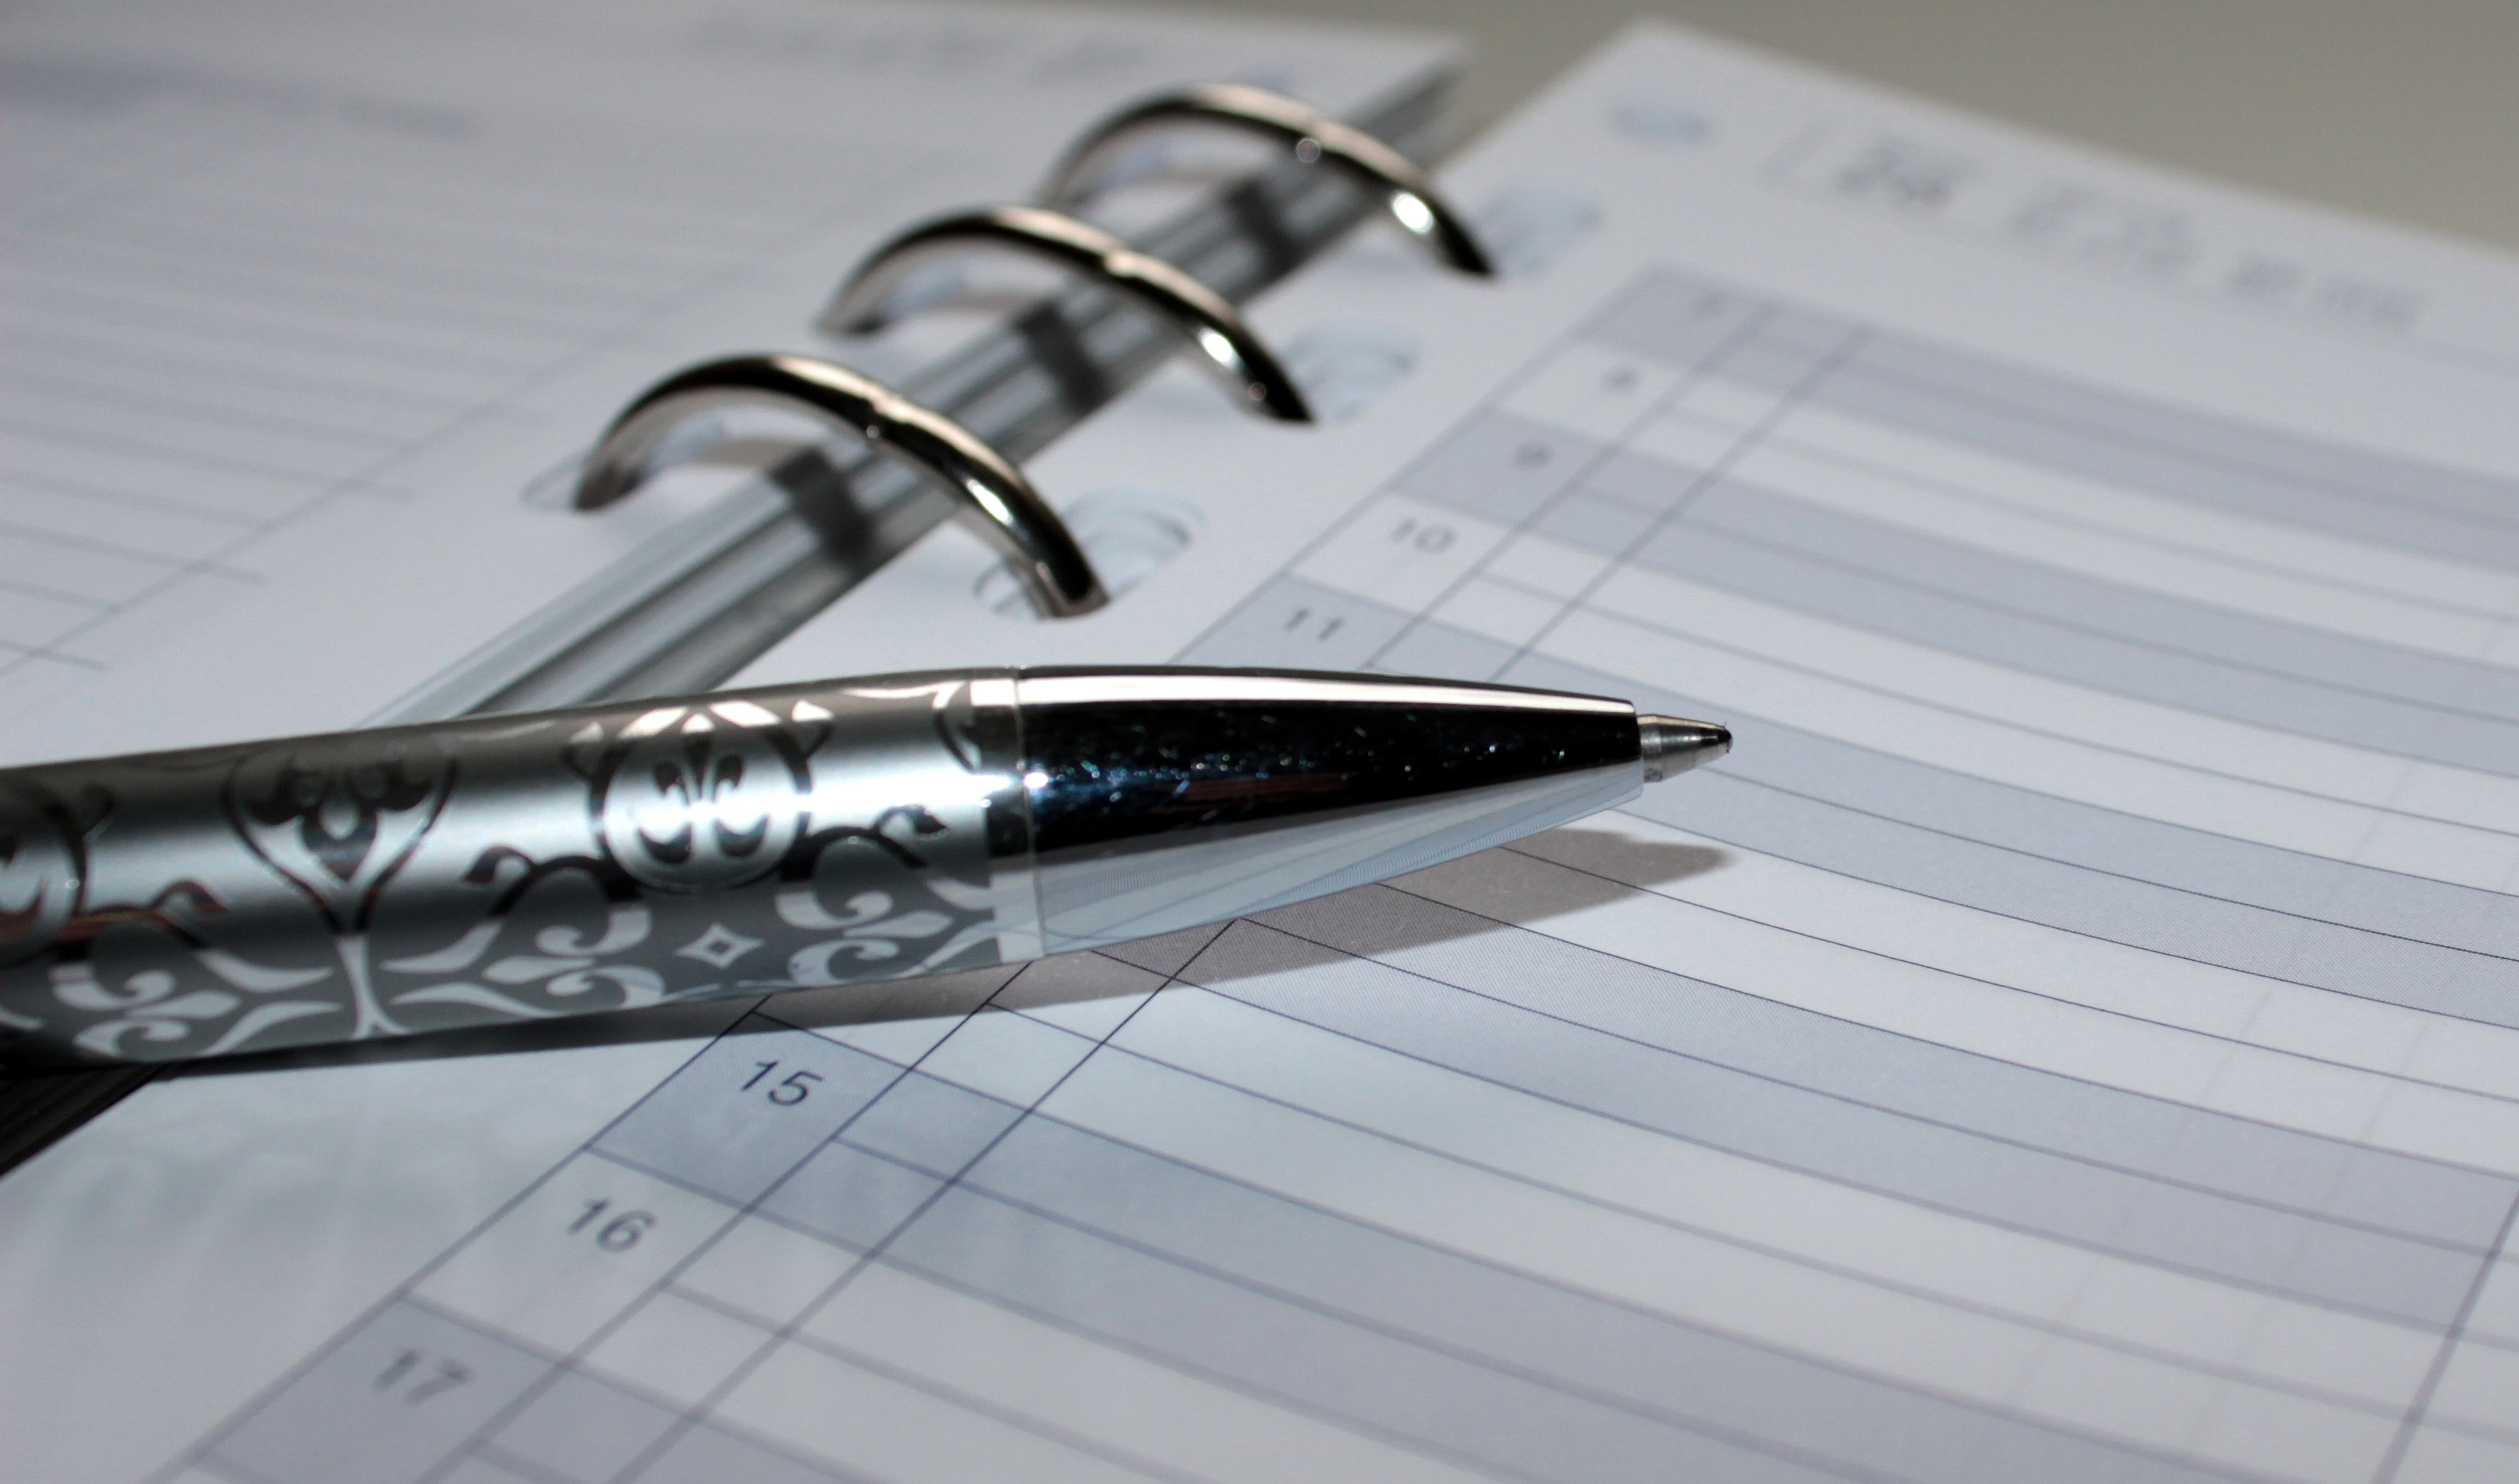
writing, time, pen, glasses, leave, writing tool, appointment calendar